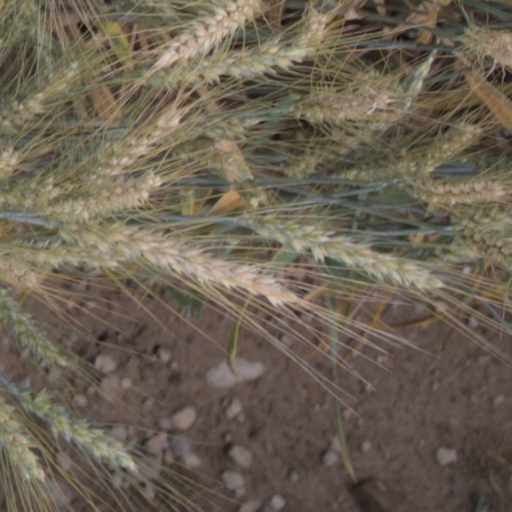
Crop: wheat